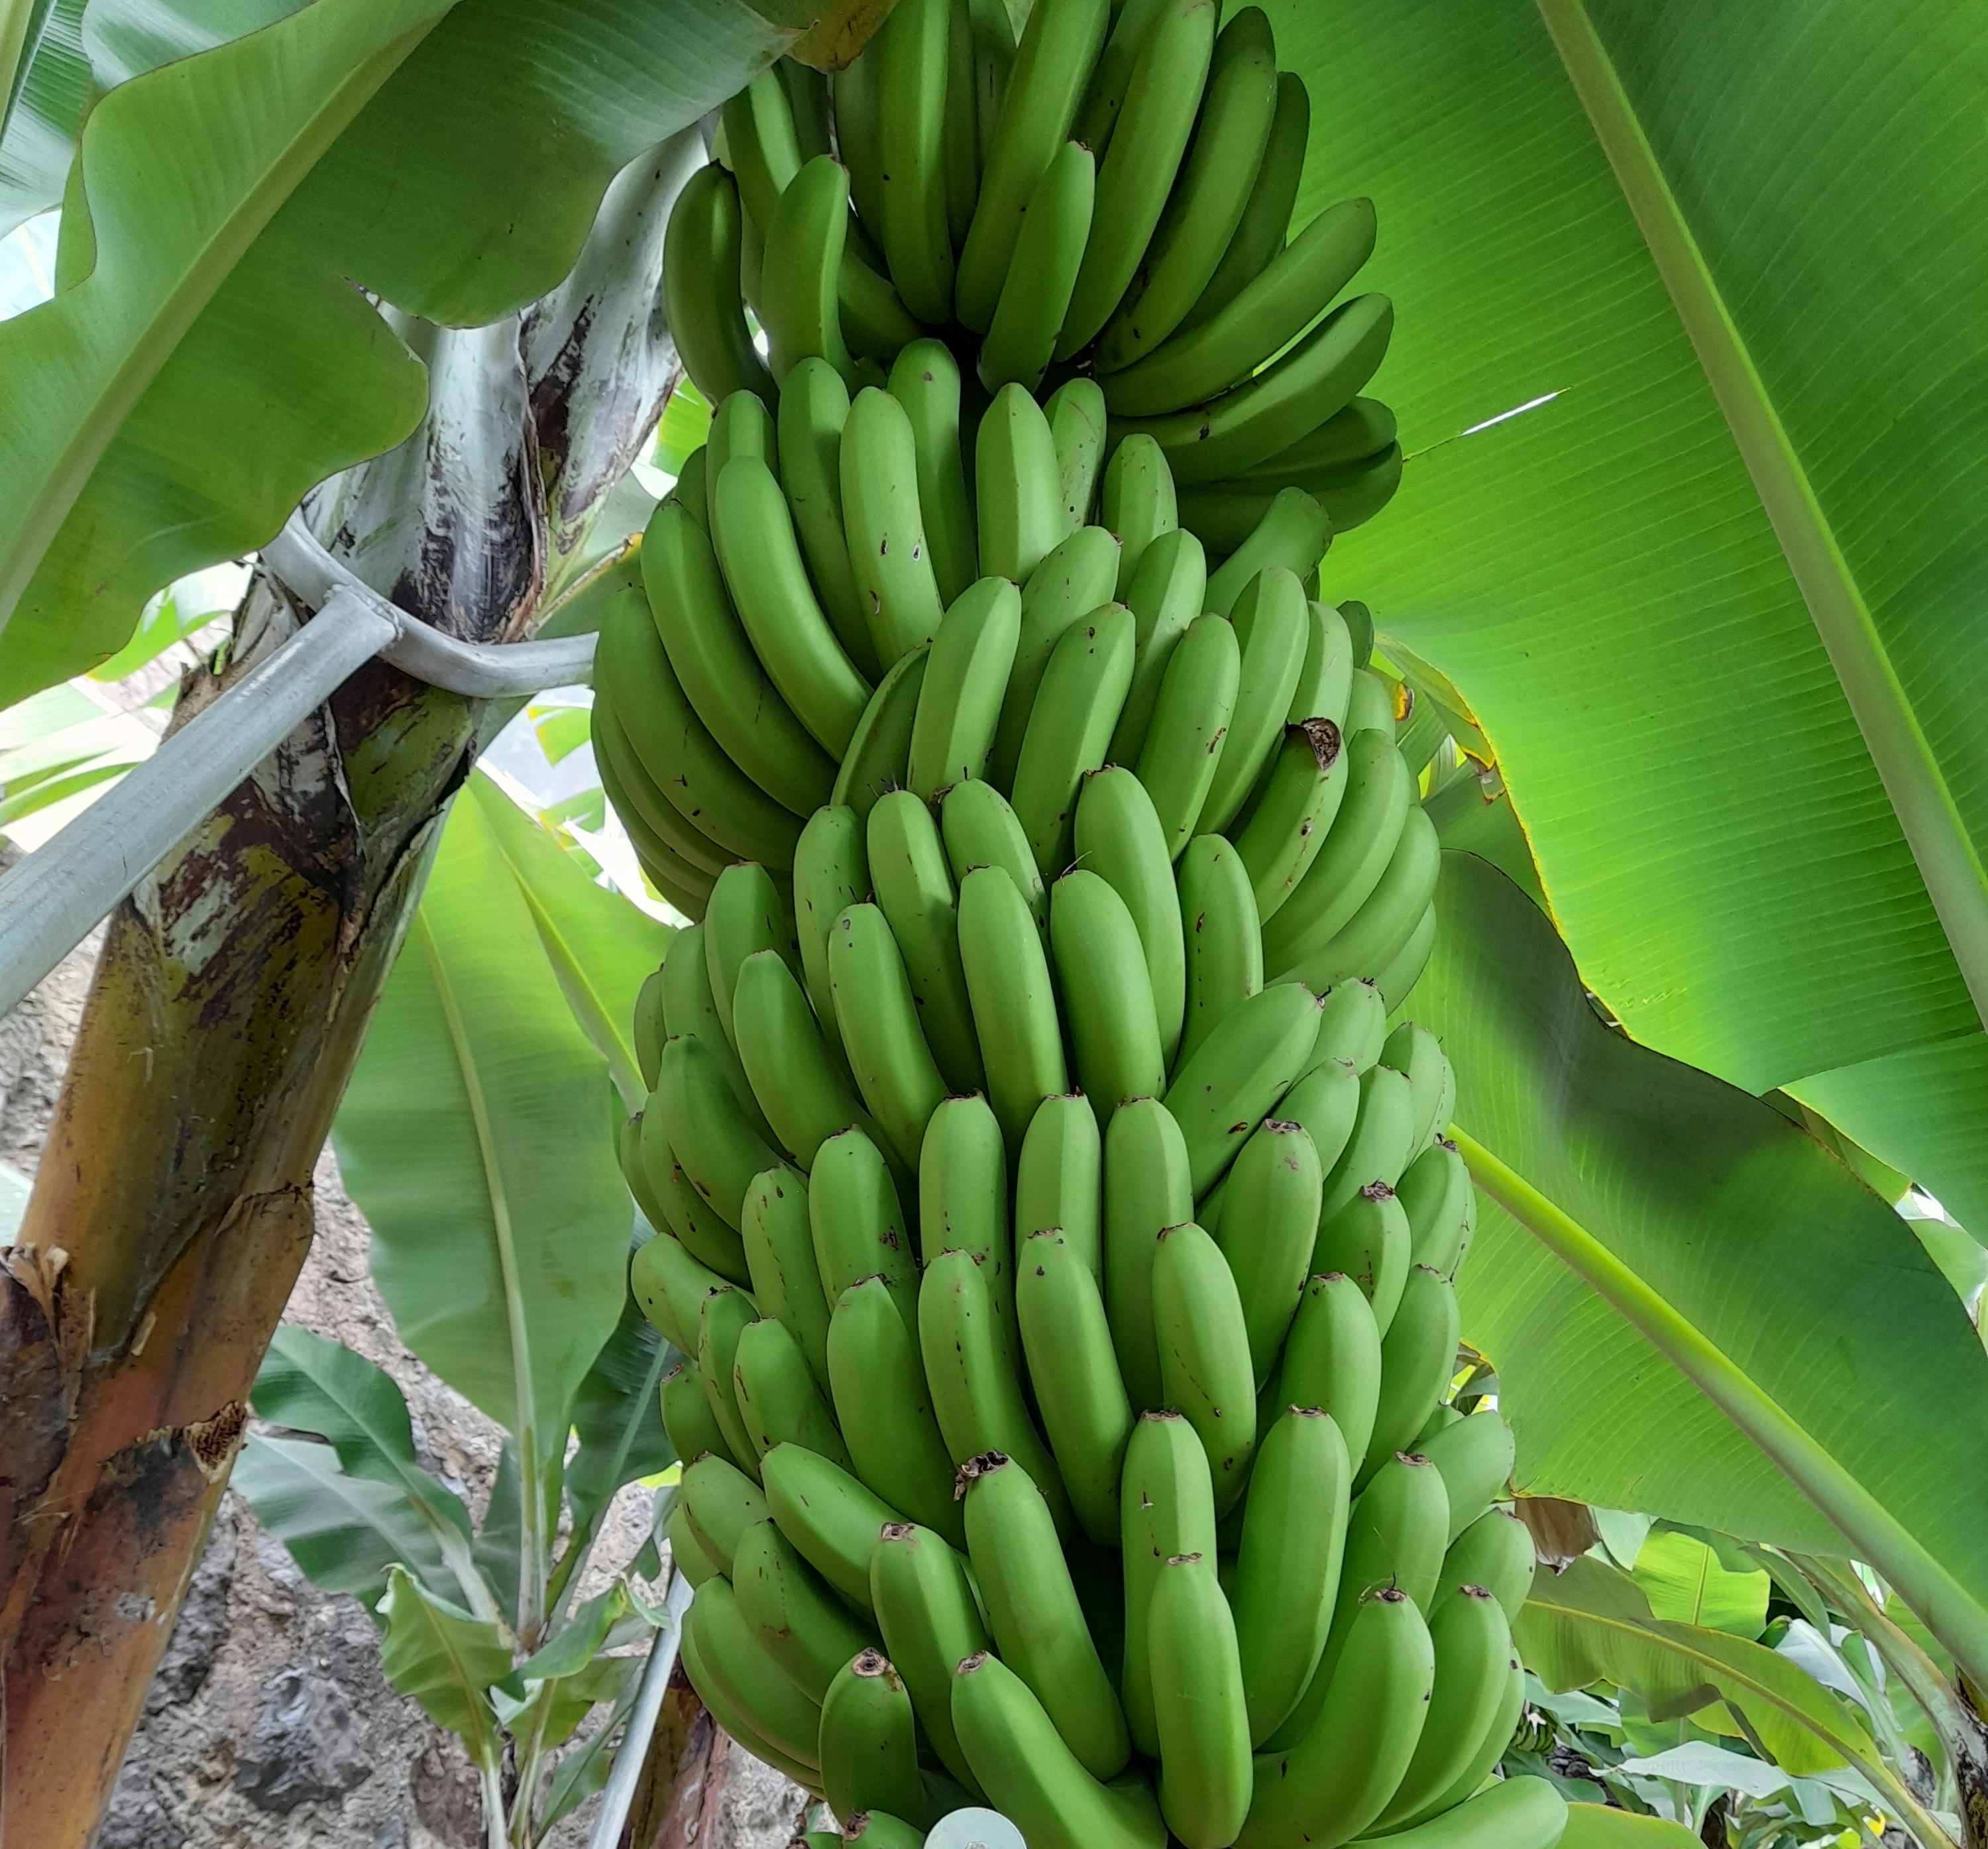
Label: Cut